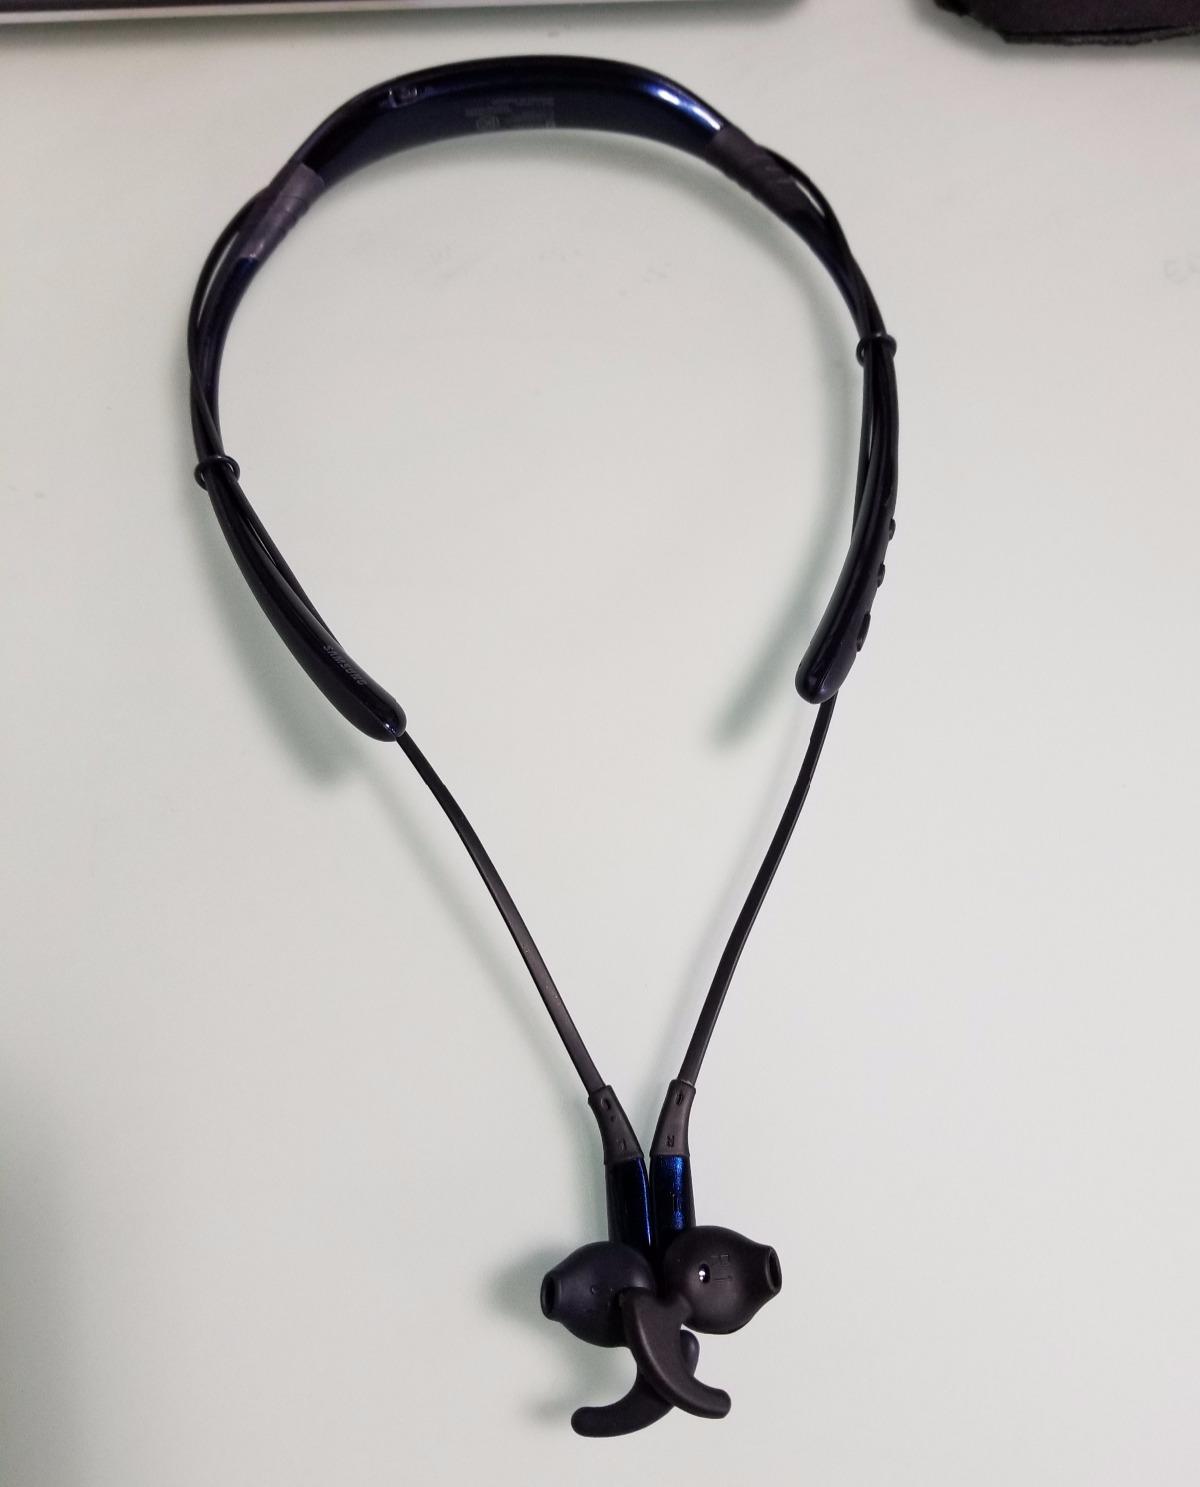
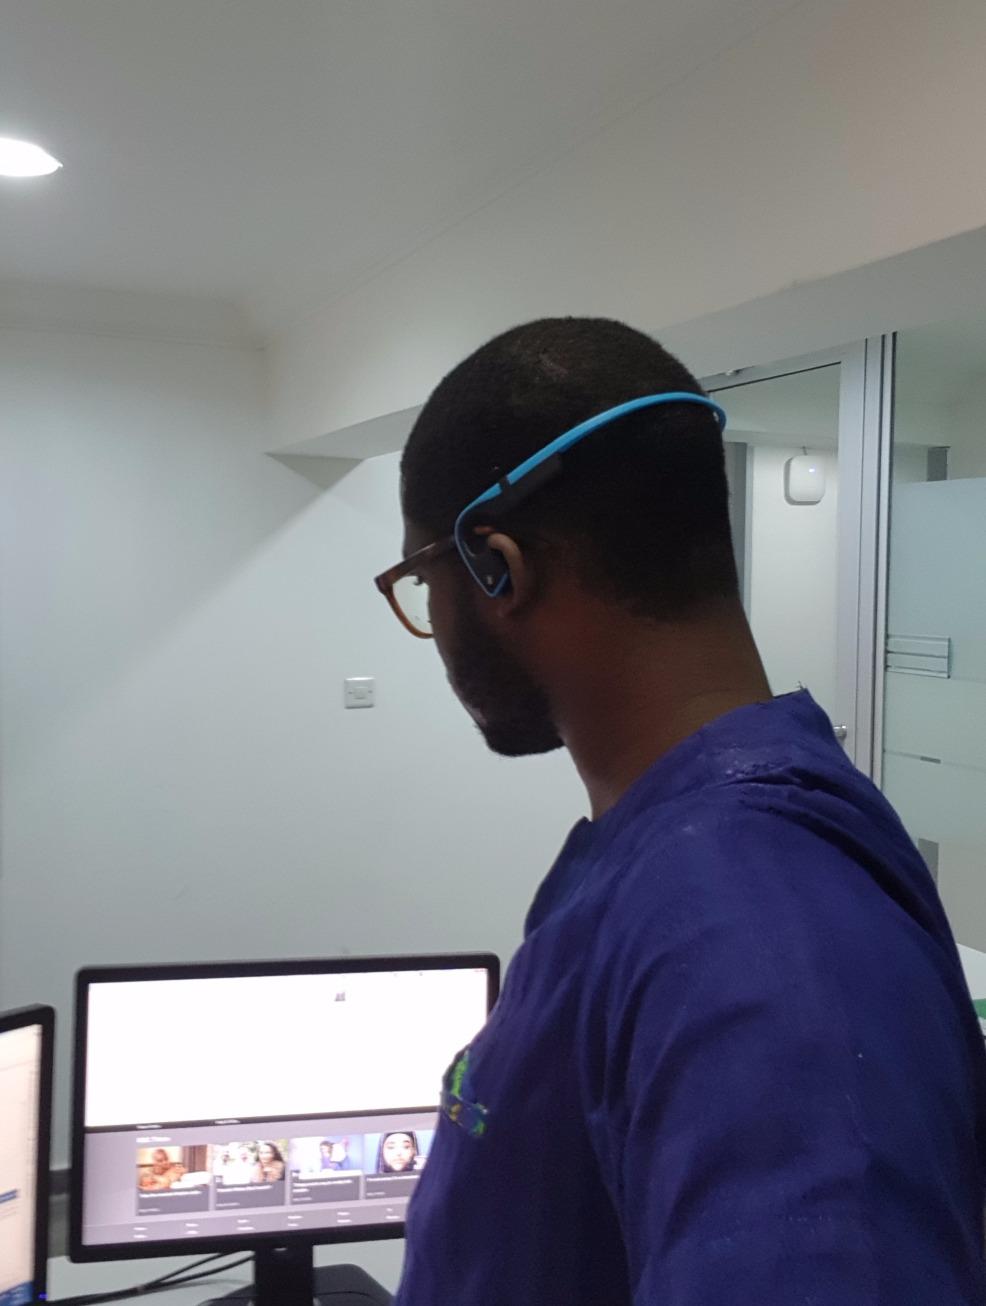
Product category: headphones
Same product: no